Plan of Ayutla

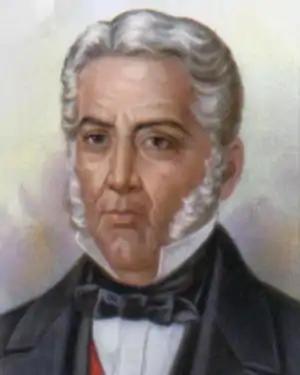
Juan Álvarez, strongman of Guerrero, was named by the Plan of Ayutla as one of three leaders of liberation forces.

The Plan of Ayutla was the 1854 written plan aimed at removing conservative, centralist President Antonio López de Santa Anna from control of Mexico during the Second Federal Republic of Mexico period. Initially, it seemed little different from other political plans of the era, but it is considered to be the first act of the Liberal Reform in Mexico. It was the catalyst for revolts in many parts of Mexico, which led to the resignation of Santa Anna from the presidency, never to vie for office again. The next Presidents of Mexico were the liberals, Juan Álvarez, Ignacio Comonfort, and Benito Juárez. The new regime would then proclaim the 1857 Mexican Constitution, which implemented a variety of liberal reforms.